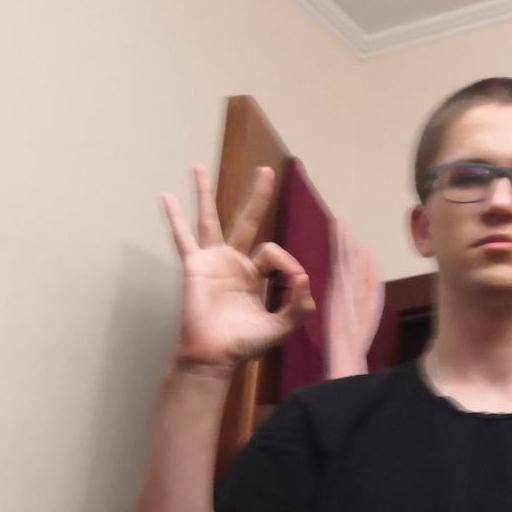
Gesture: ok